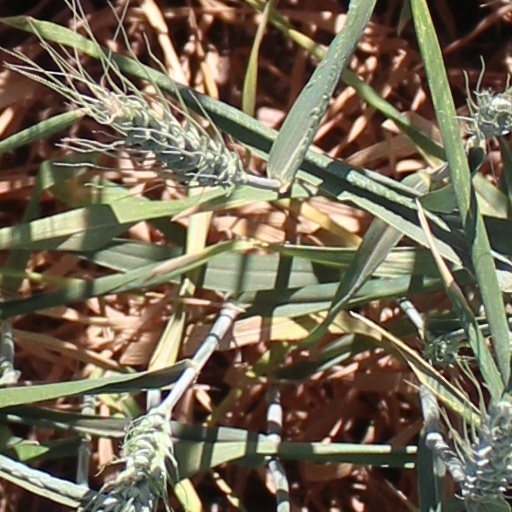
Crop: wheat